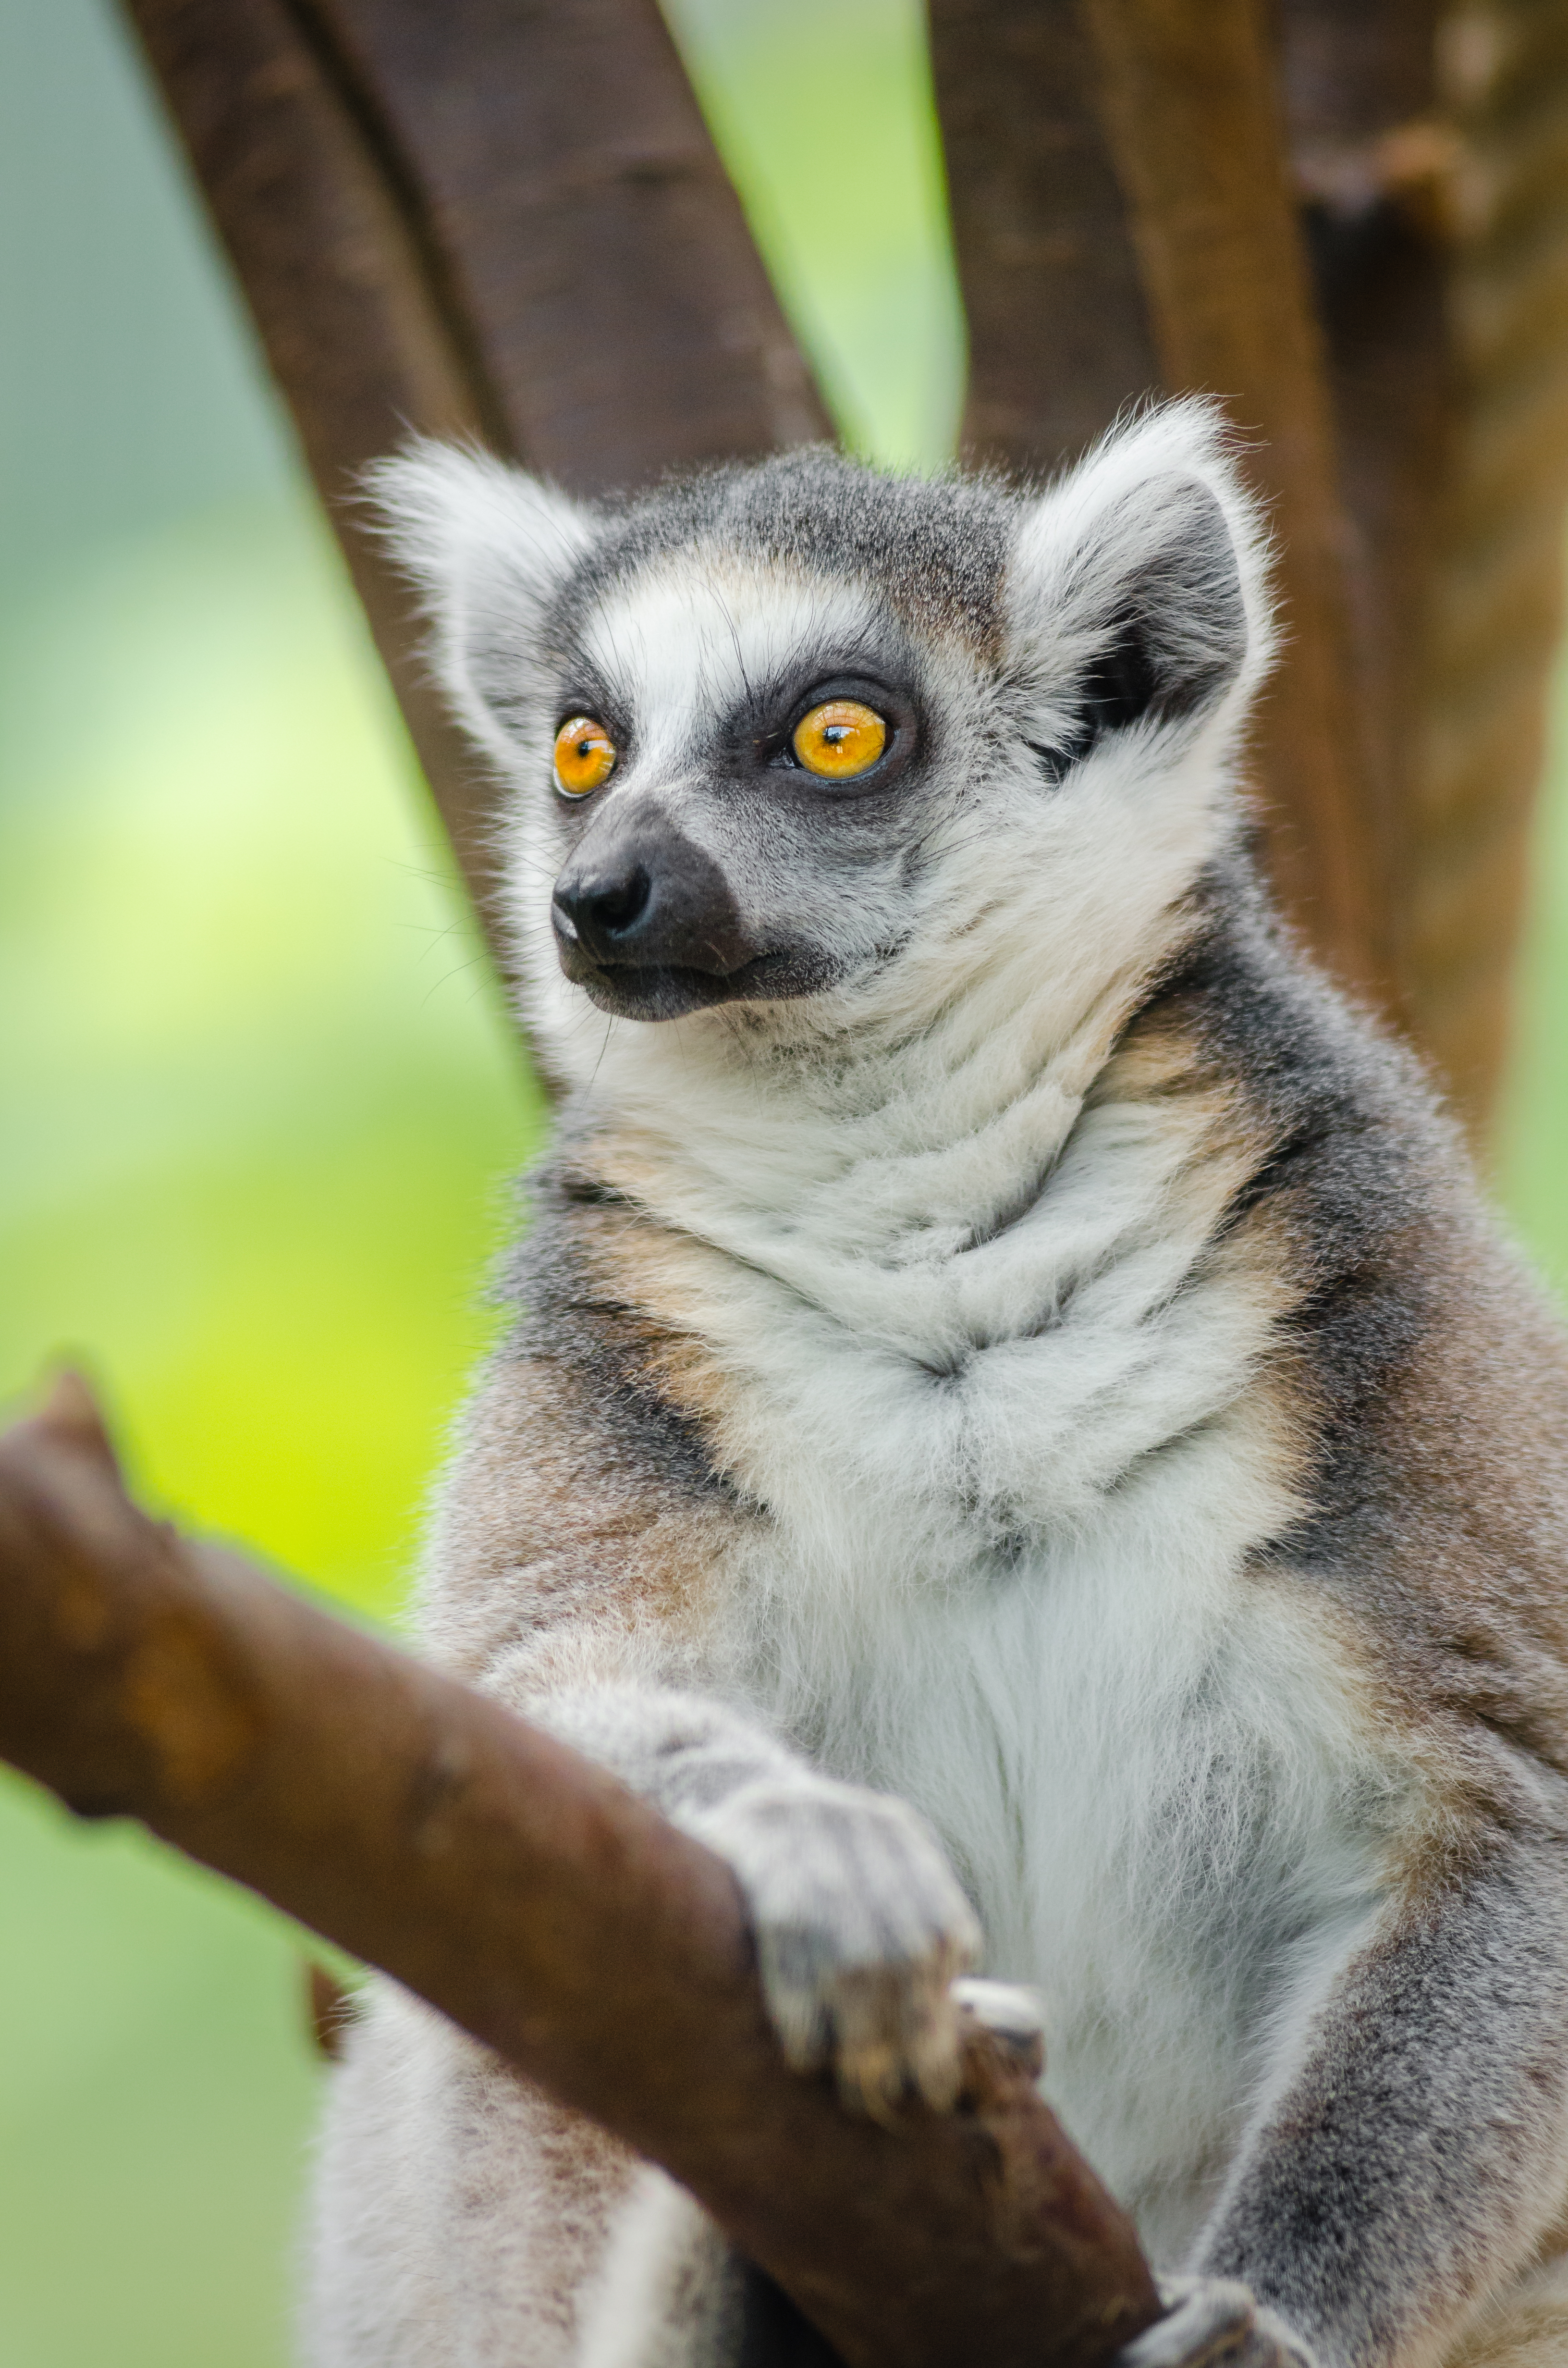
wildlife, zoo, mammal, fauna, primate, vertebrate, lemur